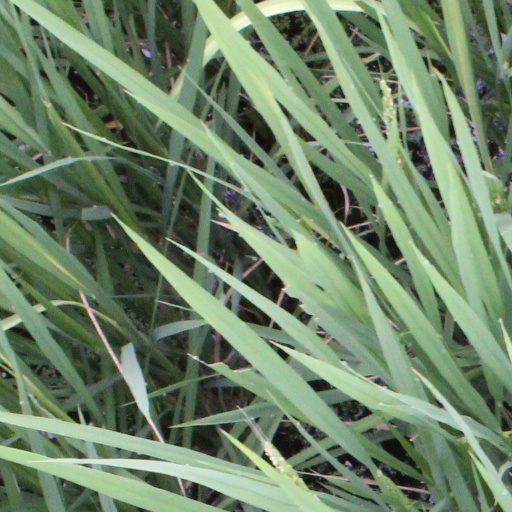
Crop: rice